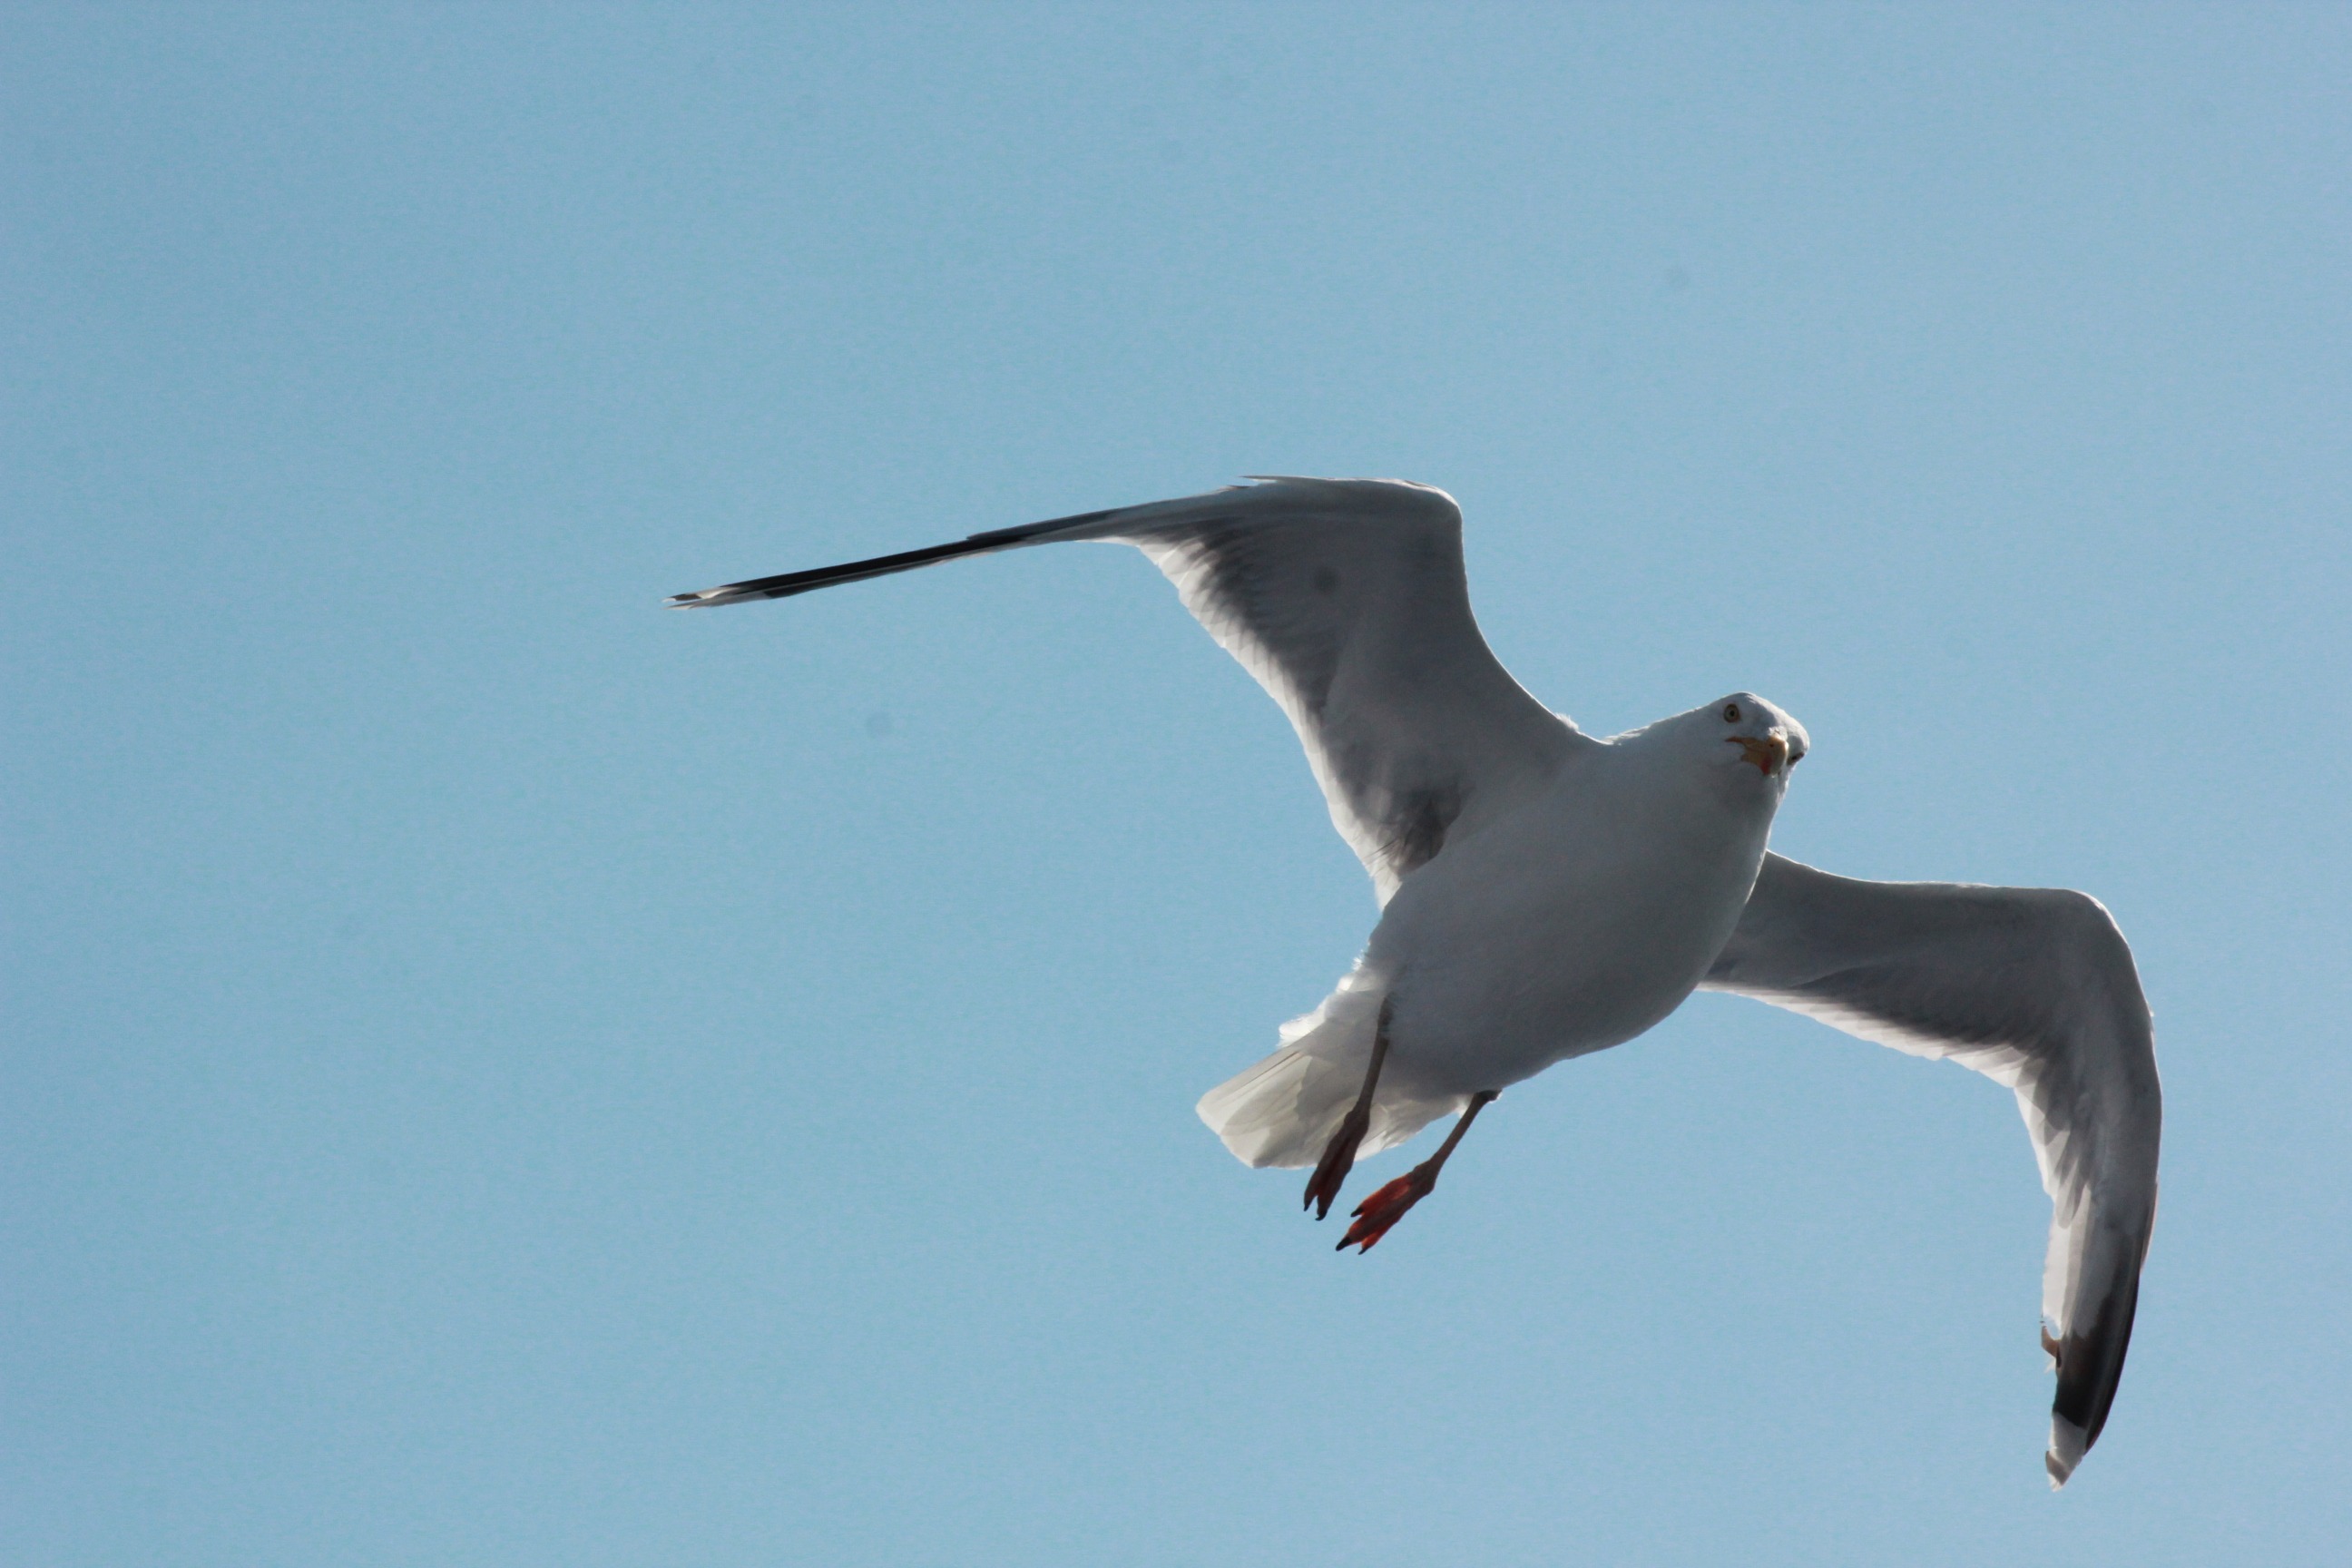
sea, water, bird, wing, wind, animal, seabird, seagull, gull, beak, fauna, gulls, vertebrate, albatross, shorebird, charadriiformes, european herring gull